Olivia Rodrigo

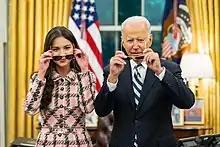

Rodrigo signed with Geffen Records in 2020. She negotiated the record deal to secure for herself ownership of the masters of her music. On January 8, 2021, she released her debut single, "Drivers License", which she co-wrote with producer Dan Nigro. Within the week of its release, "Drivers License" was critically acclaimed, and broke Spotify's record twice for most daily streams ever for a non-holiday song with over 15.7 million global streams on January 11 and over 17 million global streams the next day. It went on to break another Spotify record for the first song in history to hit 80 million streams in seven days. The song debuted at number one on the US "Billboard" Hot 100, and reached number-one in numerous other countries. Rodrigo stated in an interview that "It's been the absolute craziest week of my life ... My entire life just, like, shifted in an instant."